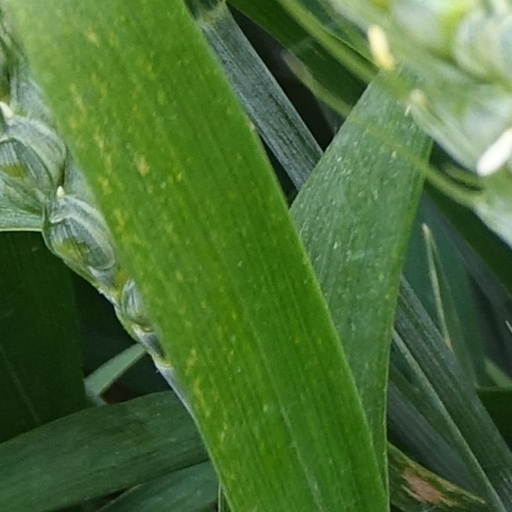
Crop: wheat